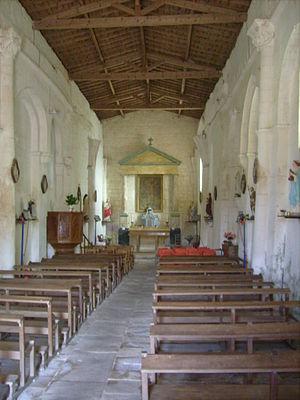
Eglise de La Clisse